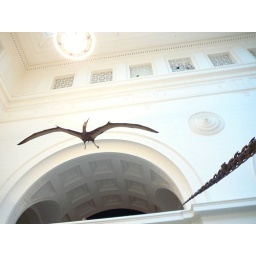
bird got stuck in building